Loren Woods

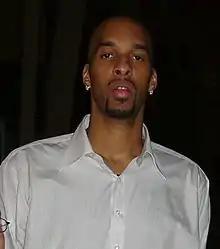
Woods in 2005

Loren Gerard Woods (born June 21, 1978) is an American former professional basketball player. He previously played six seasons in the National Basketball Association (NBA).